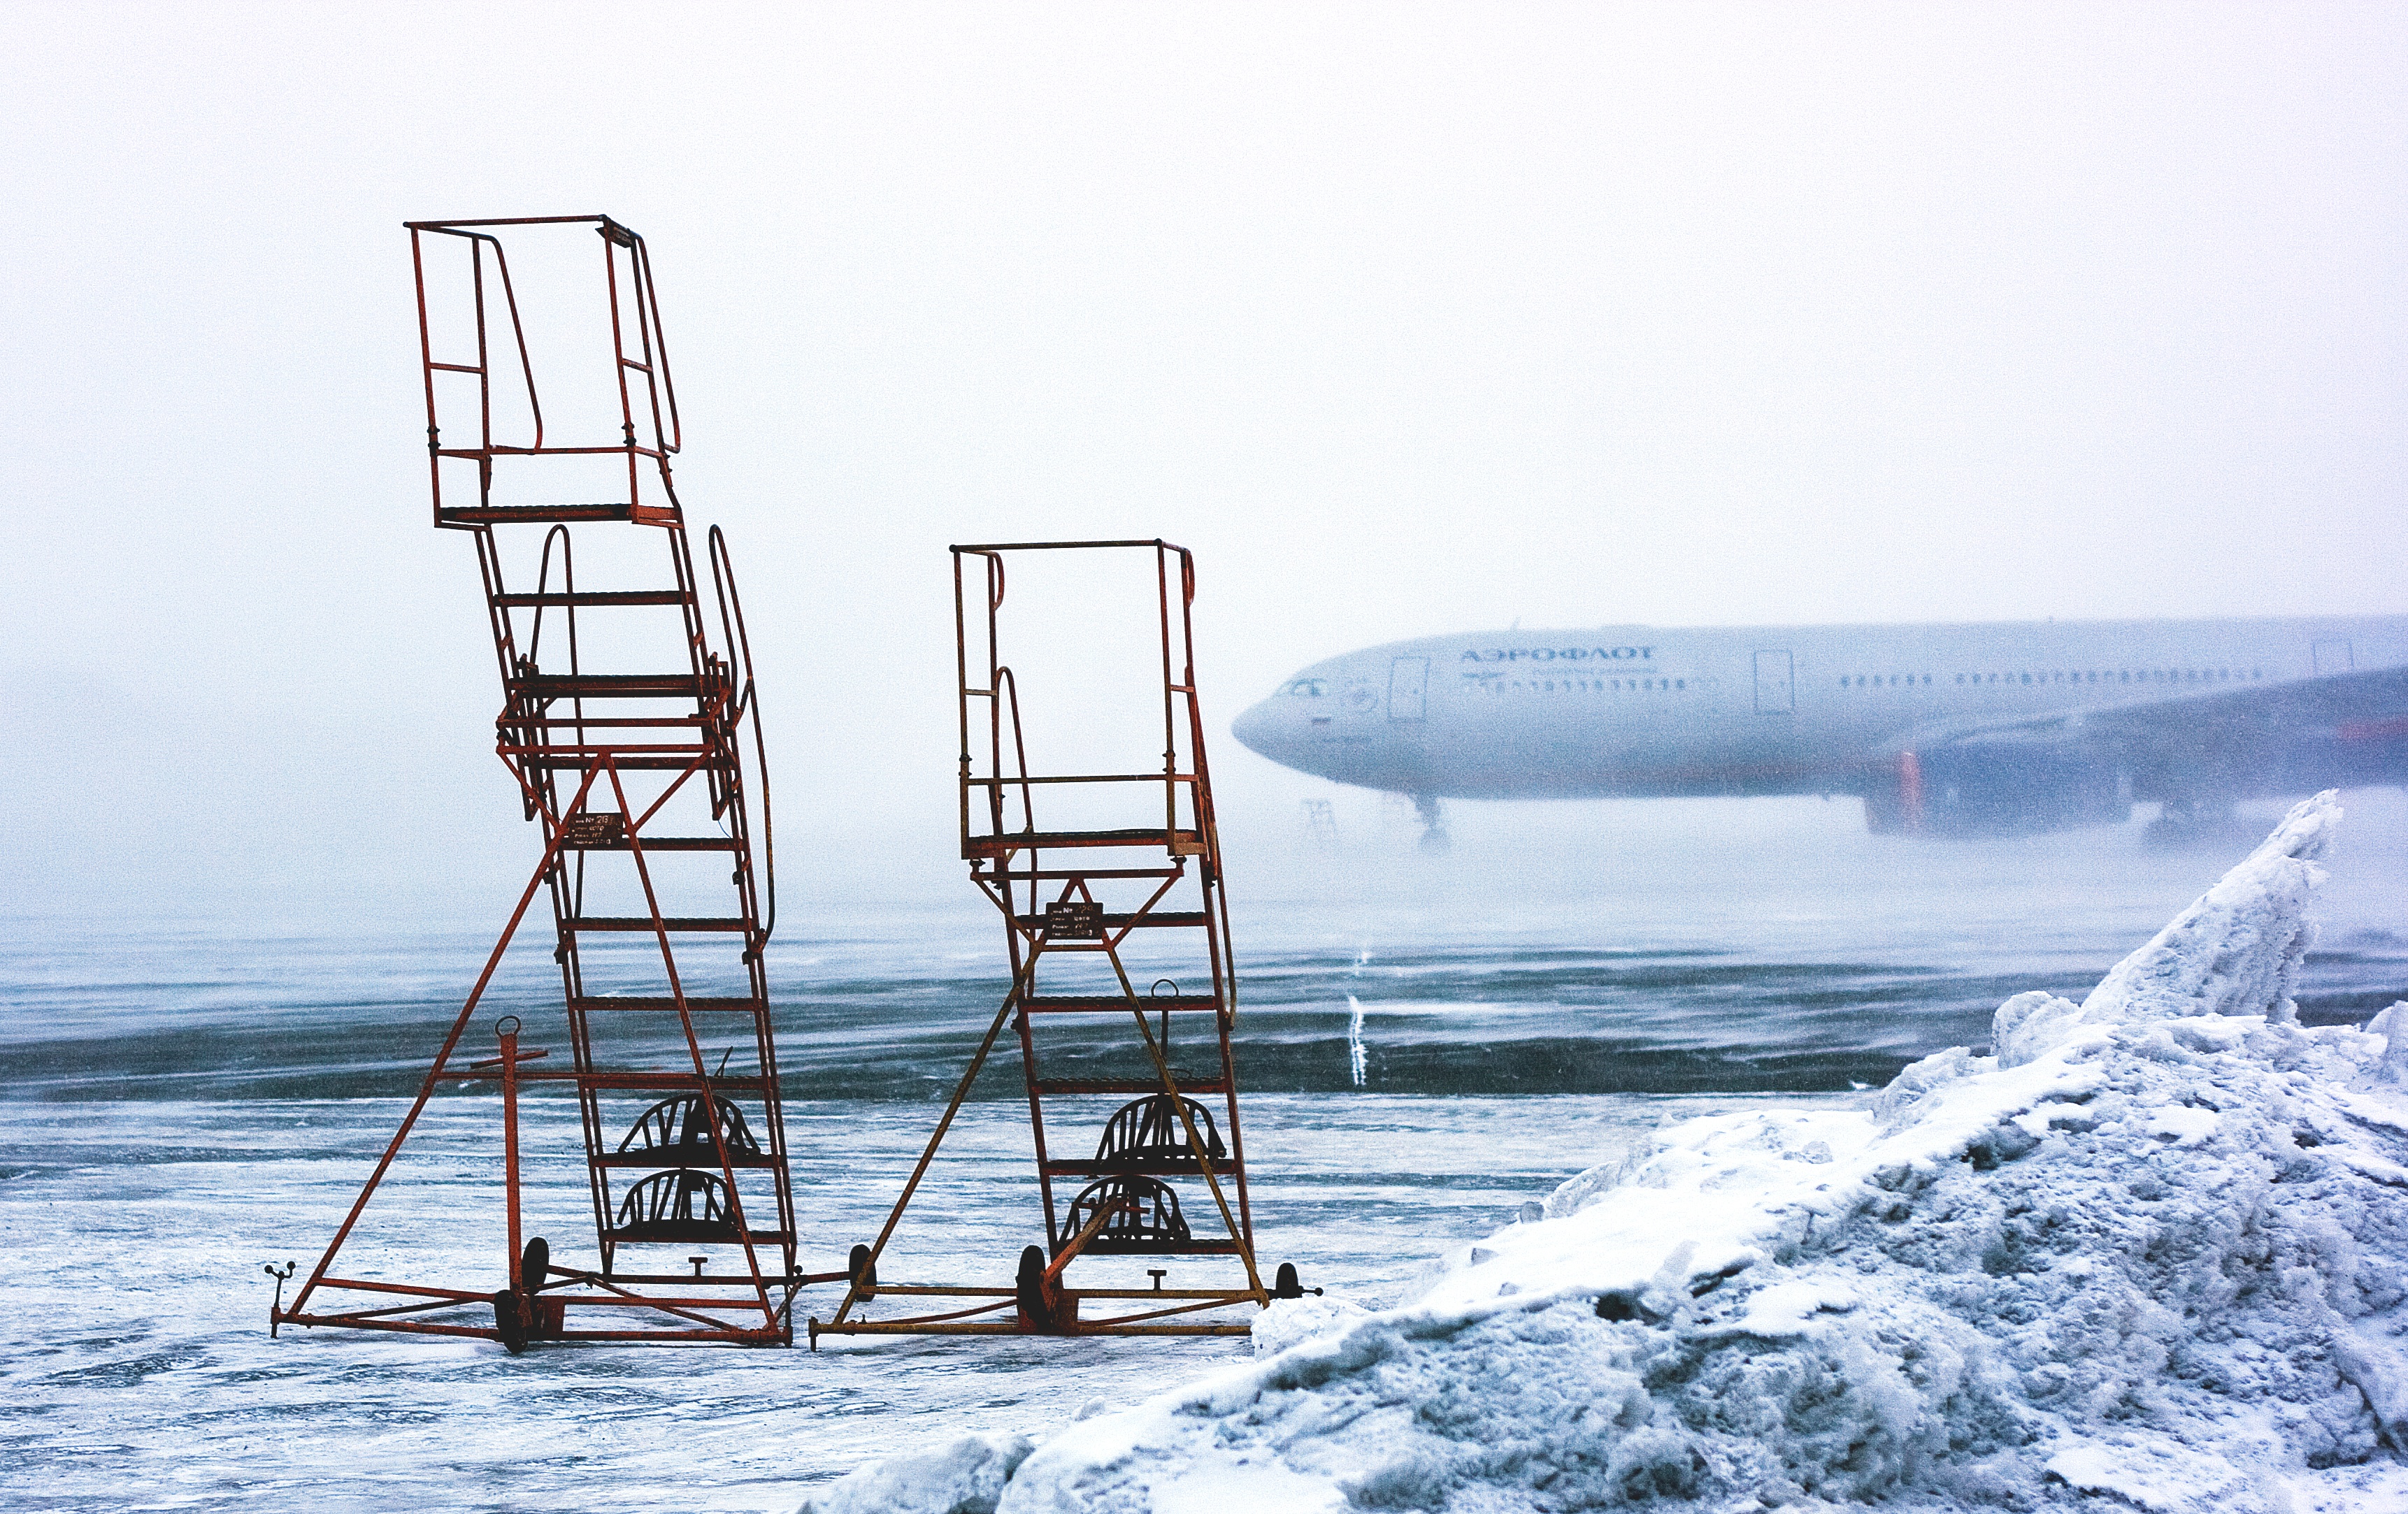
snow, winter, boat, wind, airport, plane, ice, vehicle, frozen